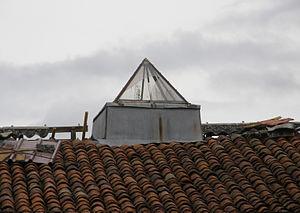
Flamande sur un toit en tuiles romaines dans le Nord de la Meuse
Une fenêtre de toit ou fenêtre rampante est une ouverture pratiquée dans un toit.
L’habitat lorrain dont l’aire s’étend au-delà de la région lorraine se définit dans les grandes lignes par la prédominance du village-rue composé de maisons blocs plus ou moins jointives. L’organisation interne de la maison unifaîtière se fait par des travées souvent profondes perpendiculaires à la rue. La cuisine dans la travée habitation occupe une place centrale comme lieu de vie spontané et comme espace distributeur vers les autres pièces. La maison d’esprit lorrain offre généralement le mur gouttereau côté rue de sorte que les ouvertures permettent de lire la façade travée par travée.